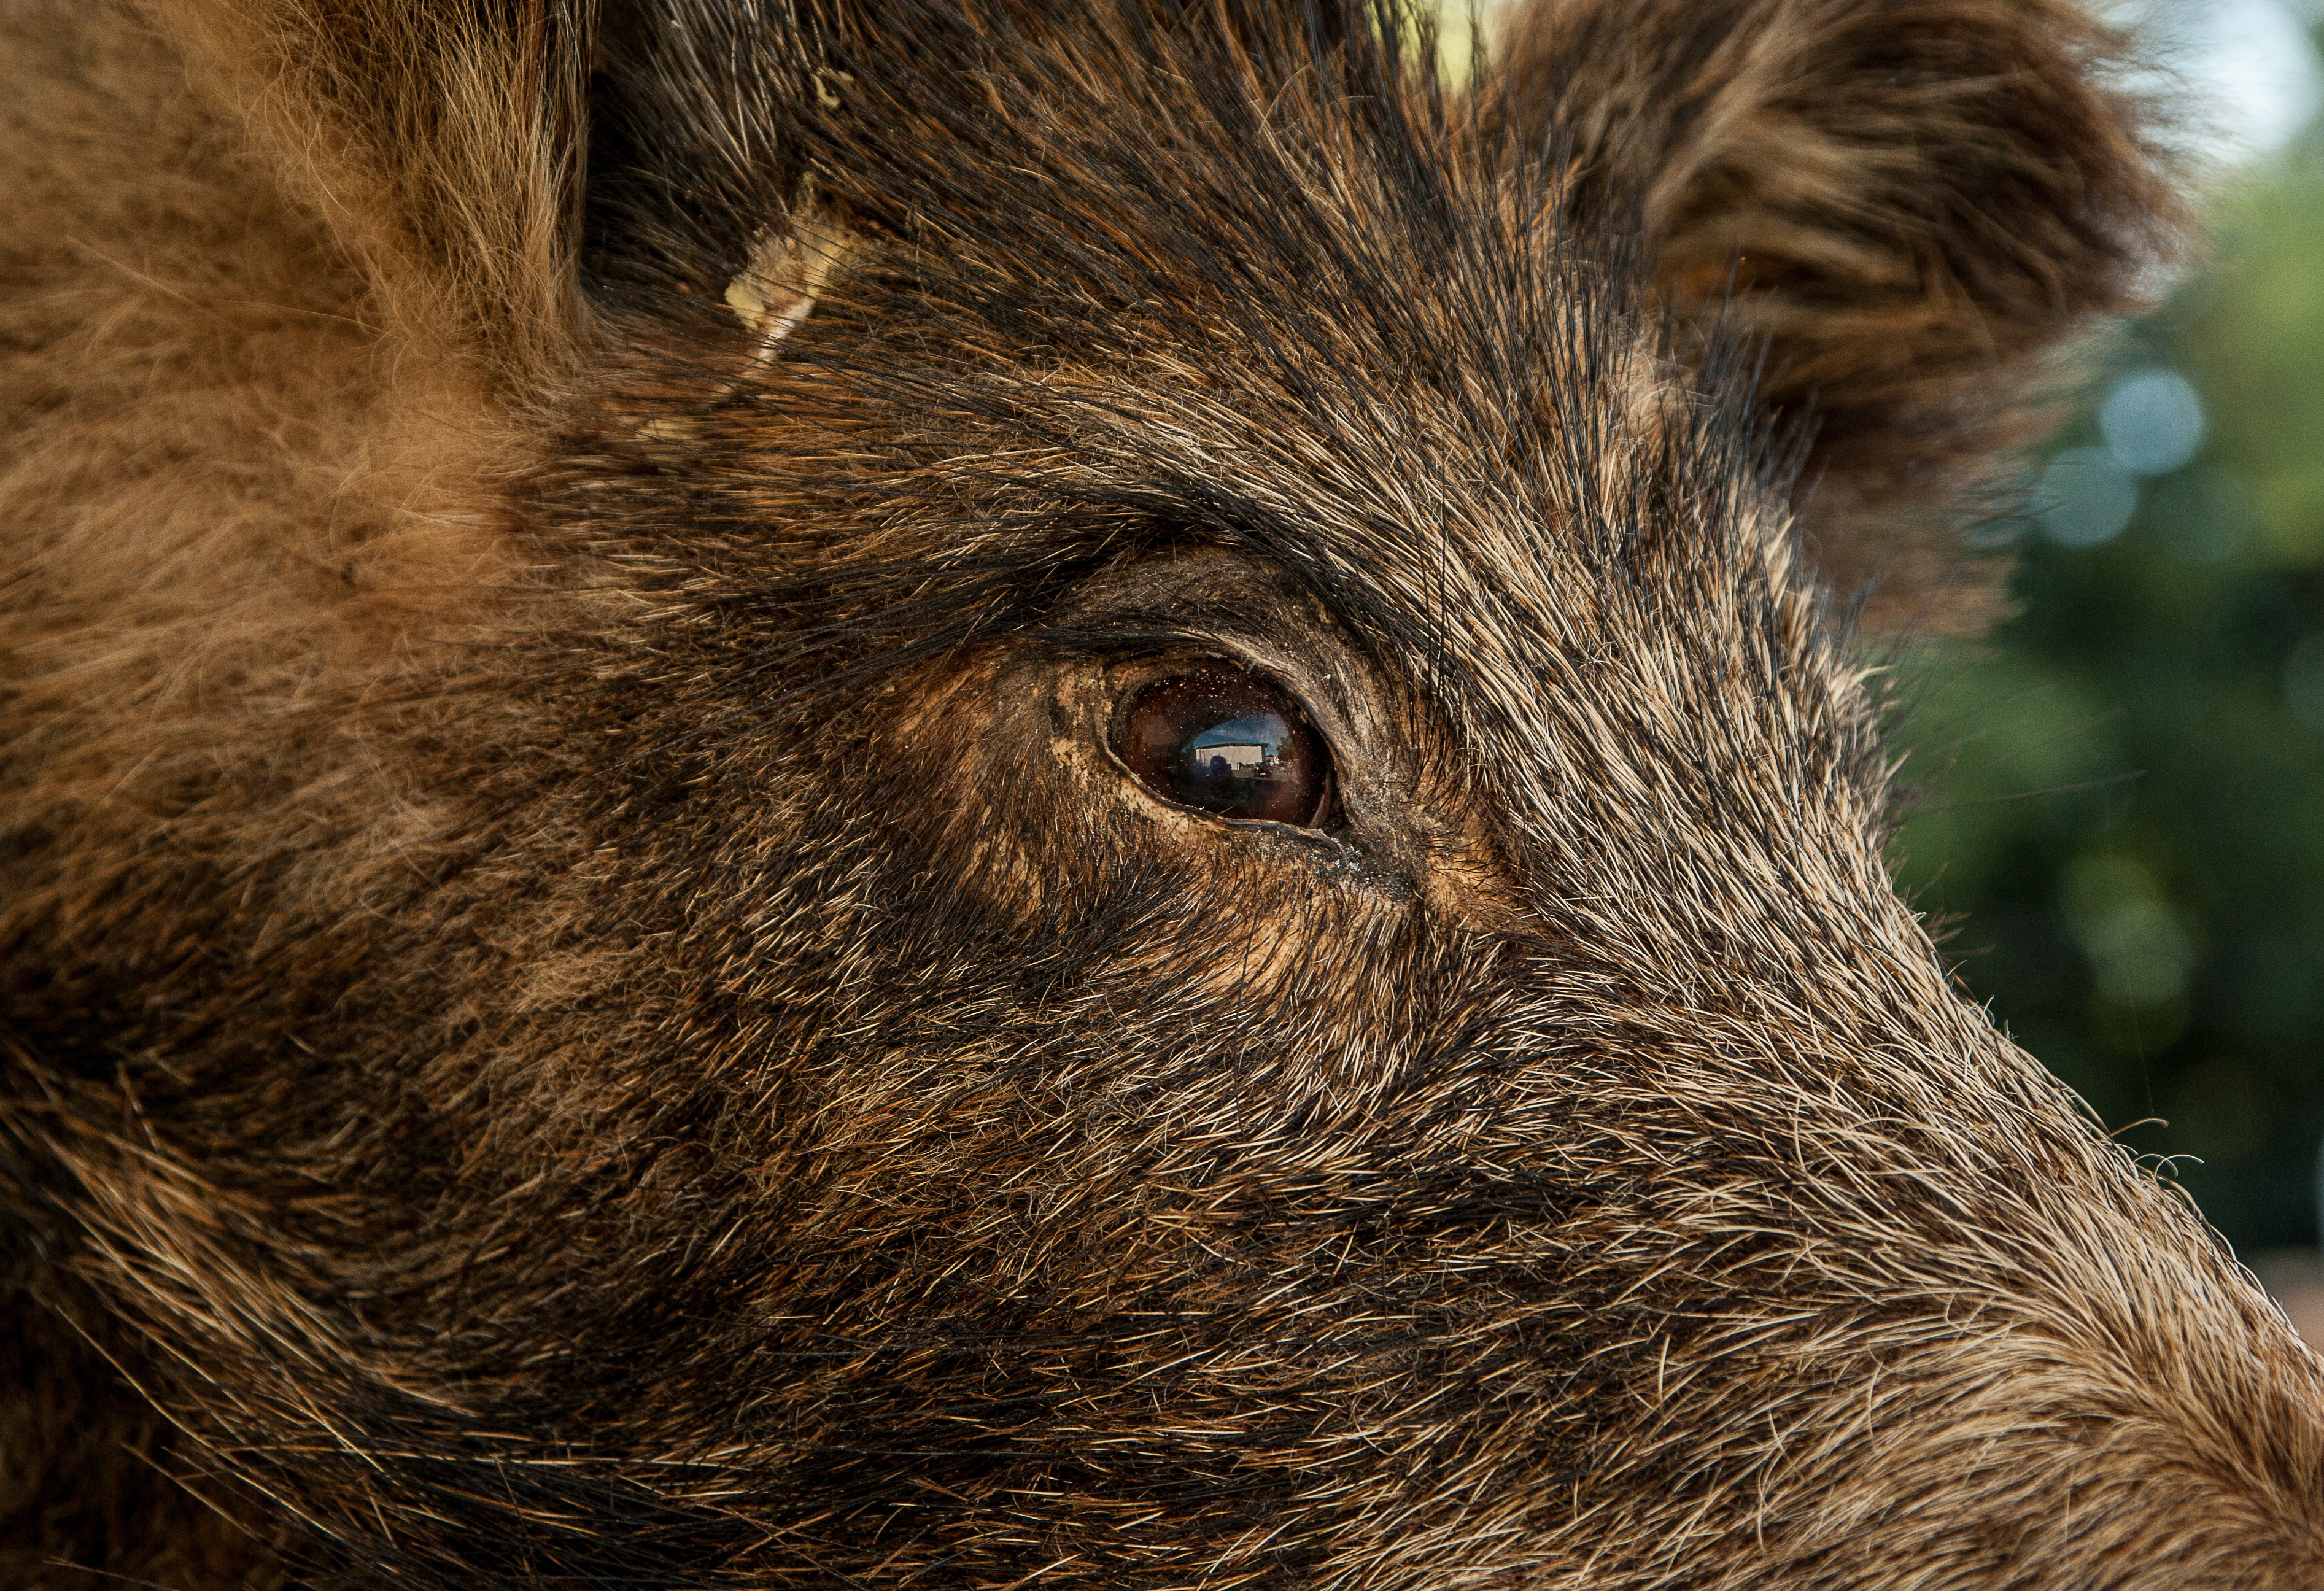
game, wildlife, deer, mammal, mane, fauna, close up, wild animal, snout, vertebrate, pig, hunting, wild boar, pig like mammal